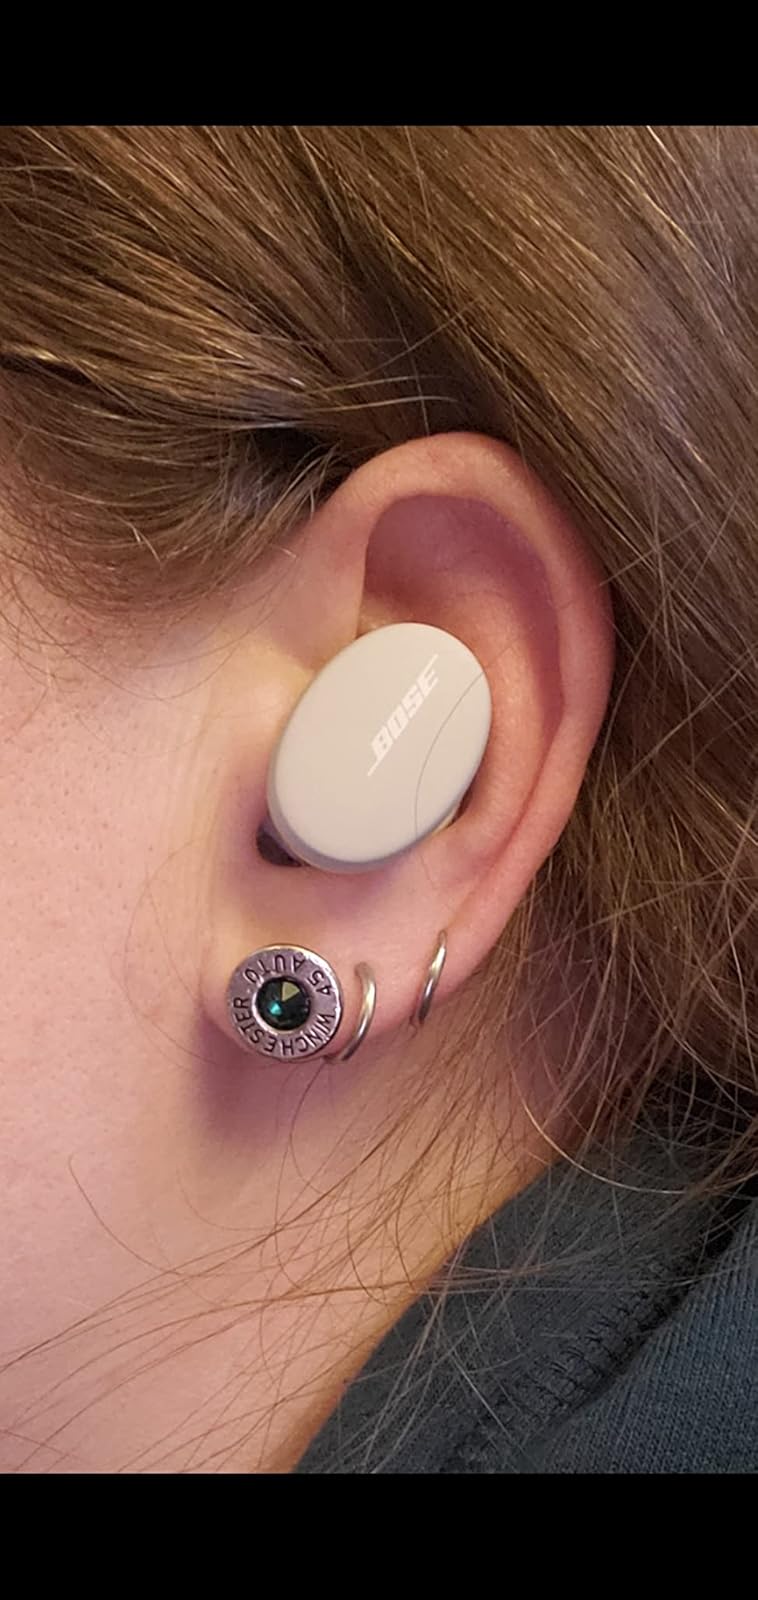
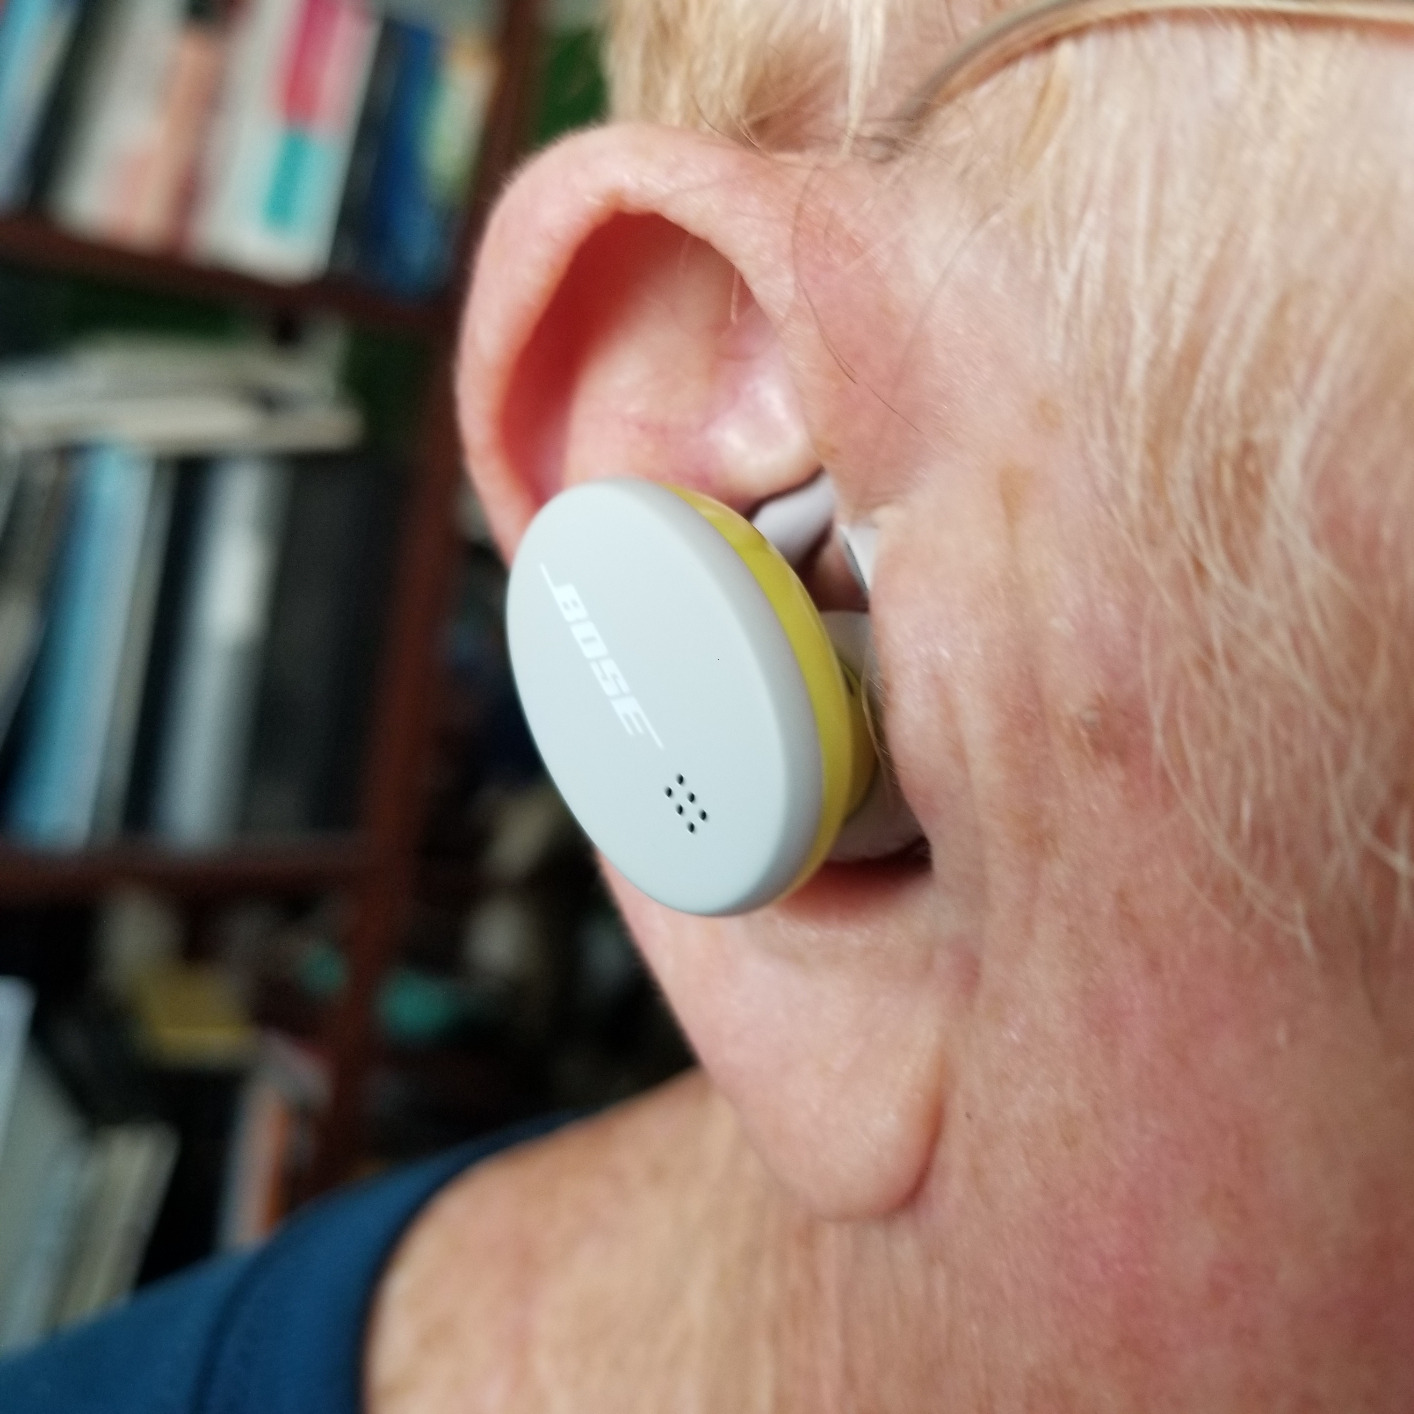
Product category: earbuds
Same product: yes